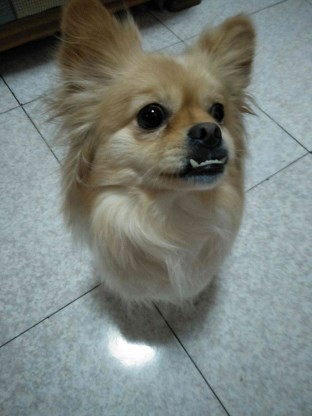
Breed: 1936-n000005-Pomeranian